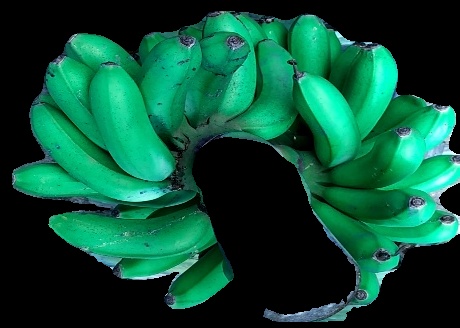
Variety: rasbale
Grade: grade1